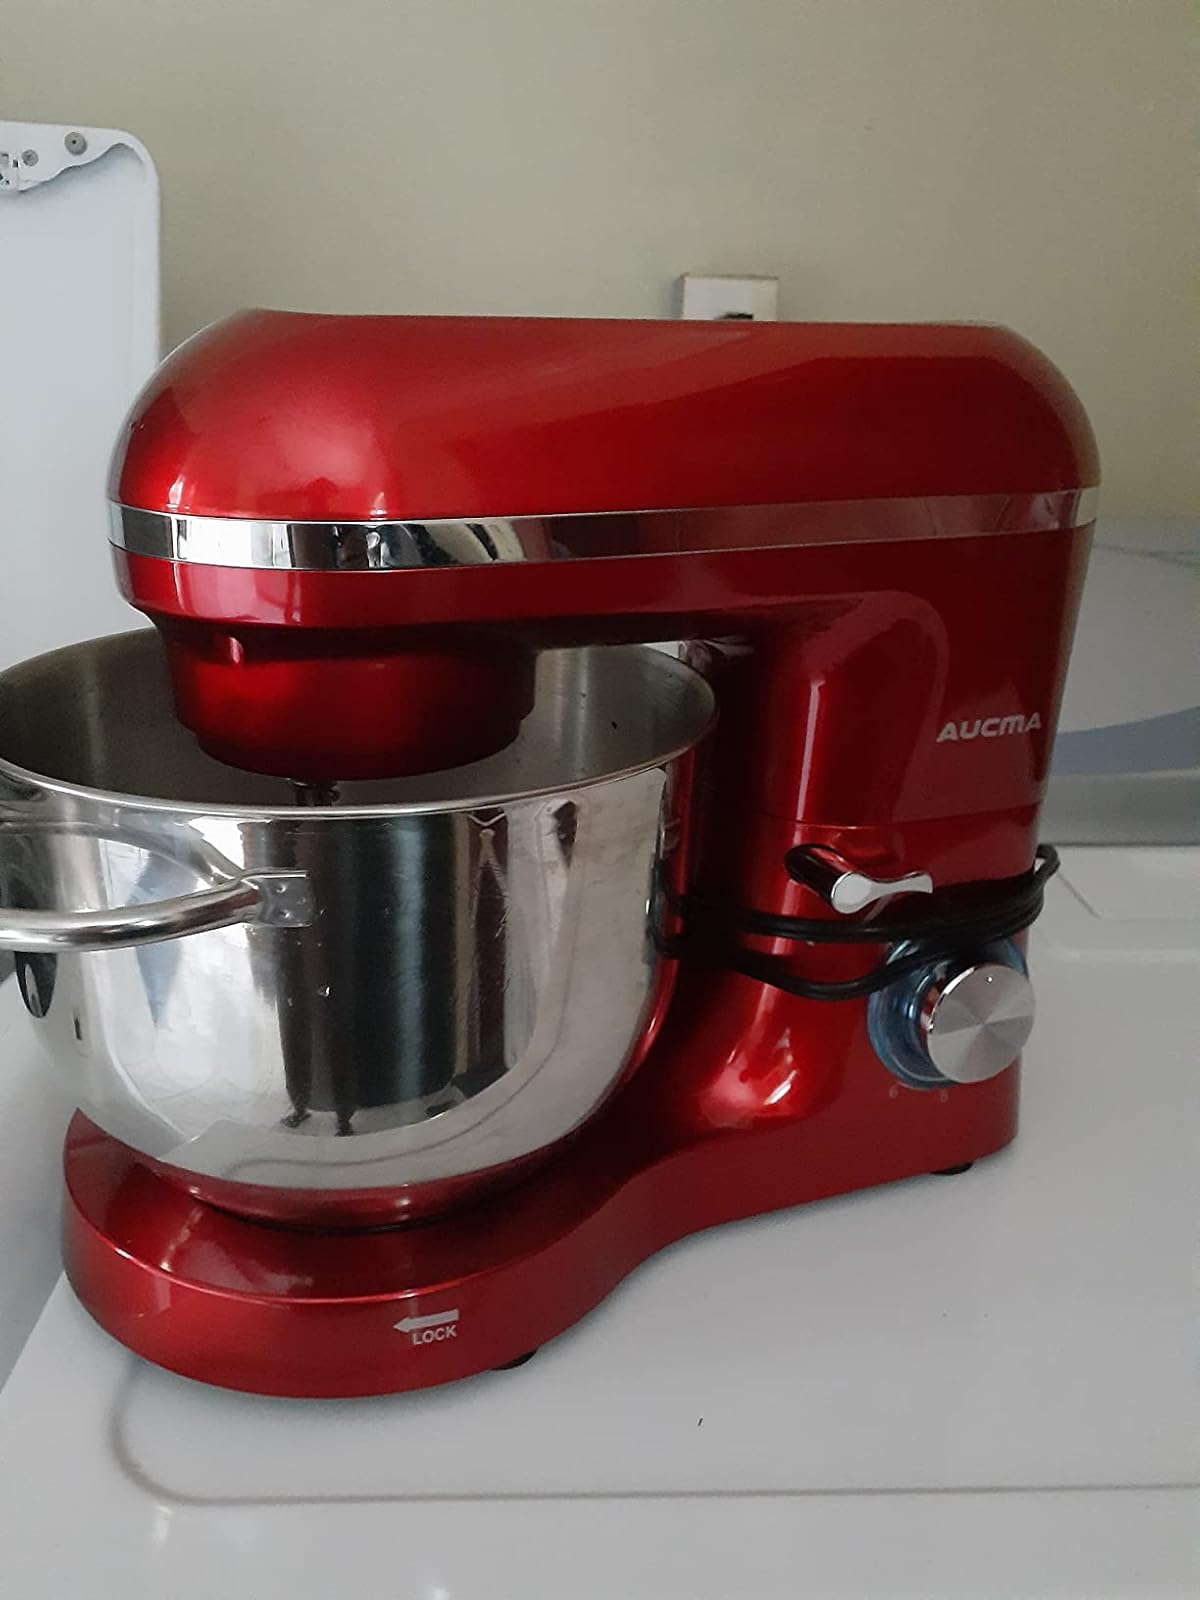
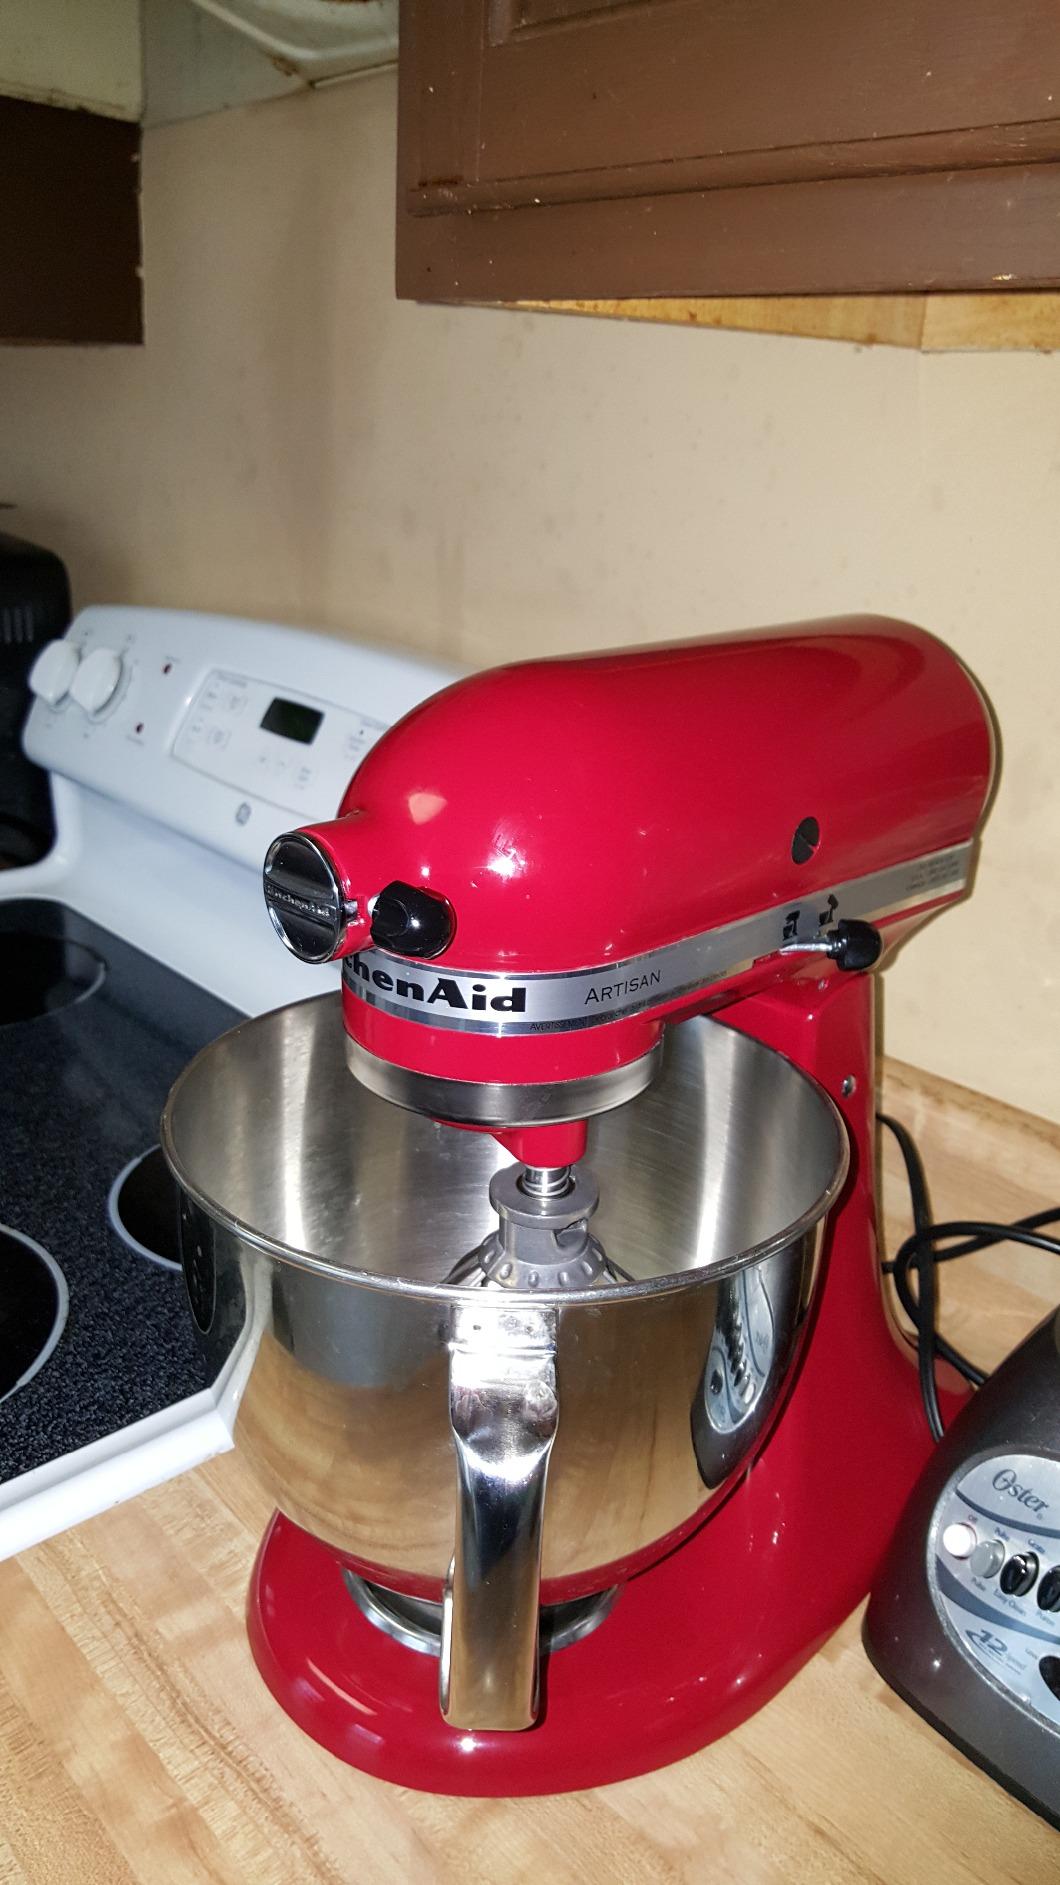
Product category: items_mixer
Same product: no